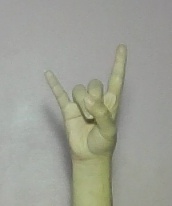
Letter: la